Metropolitan Borough of Deptford

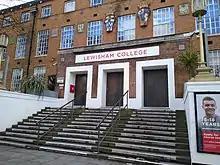
The borough's coat of arms is above the door of Lewisham College's Tressillian Building, built 1927–1931

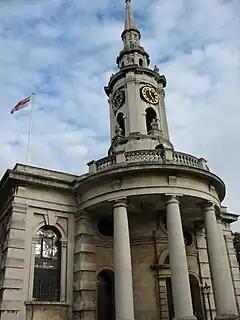
St Paul's, Deptford, one of the finest Baroque churches in the country

The Metropolitan Borough of Deptford was a metropolitan borough in the County of London between 1900 and 1965, when it became part of the London Borough of Lewisham along with the Metropolitan Borough of Lewisham.